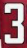
Number: 3